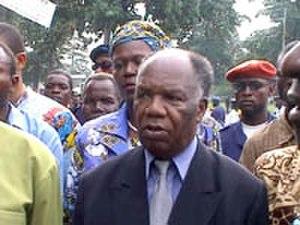
Loka Ne Kongo, Gouverneur de Kinshasa, RDC (2001-2002)
Loka Ne Kongo a été le gouverneur de la ville province de Kinshasa en République démocratique du Congo pendant 9 mois entre 2001 et 2002.